Vecinos

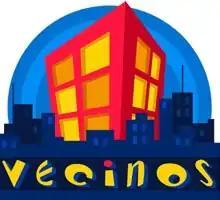

Vecinos is a Mexican television series created by Eugenio Derbez, based on Spanish television series "Aquí no hay quien viva". It premiered on Las Estrellas on July 10, 2005. The series portrays the life of everyday people in Mexican barrios, where anything can be found — the jealous housewife, the spinster, the strange family, etc. Each episode features the interactions between these peculiar neighbors, where they deal with problems both real and imagined, such as ghosts, treasures, ripoffs, fights, etc.